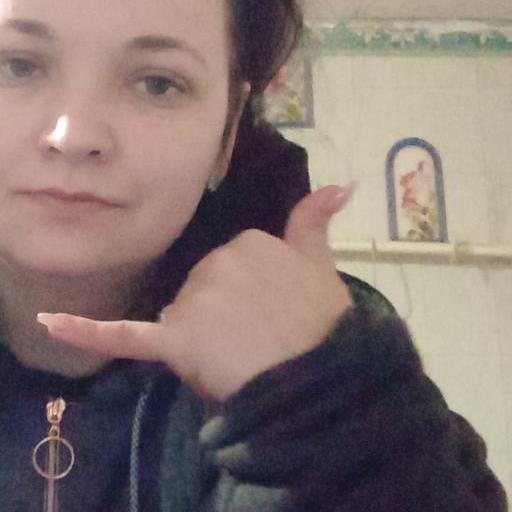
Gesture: call